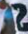
Number: 2